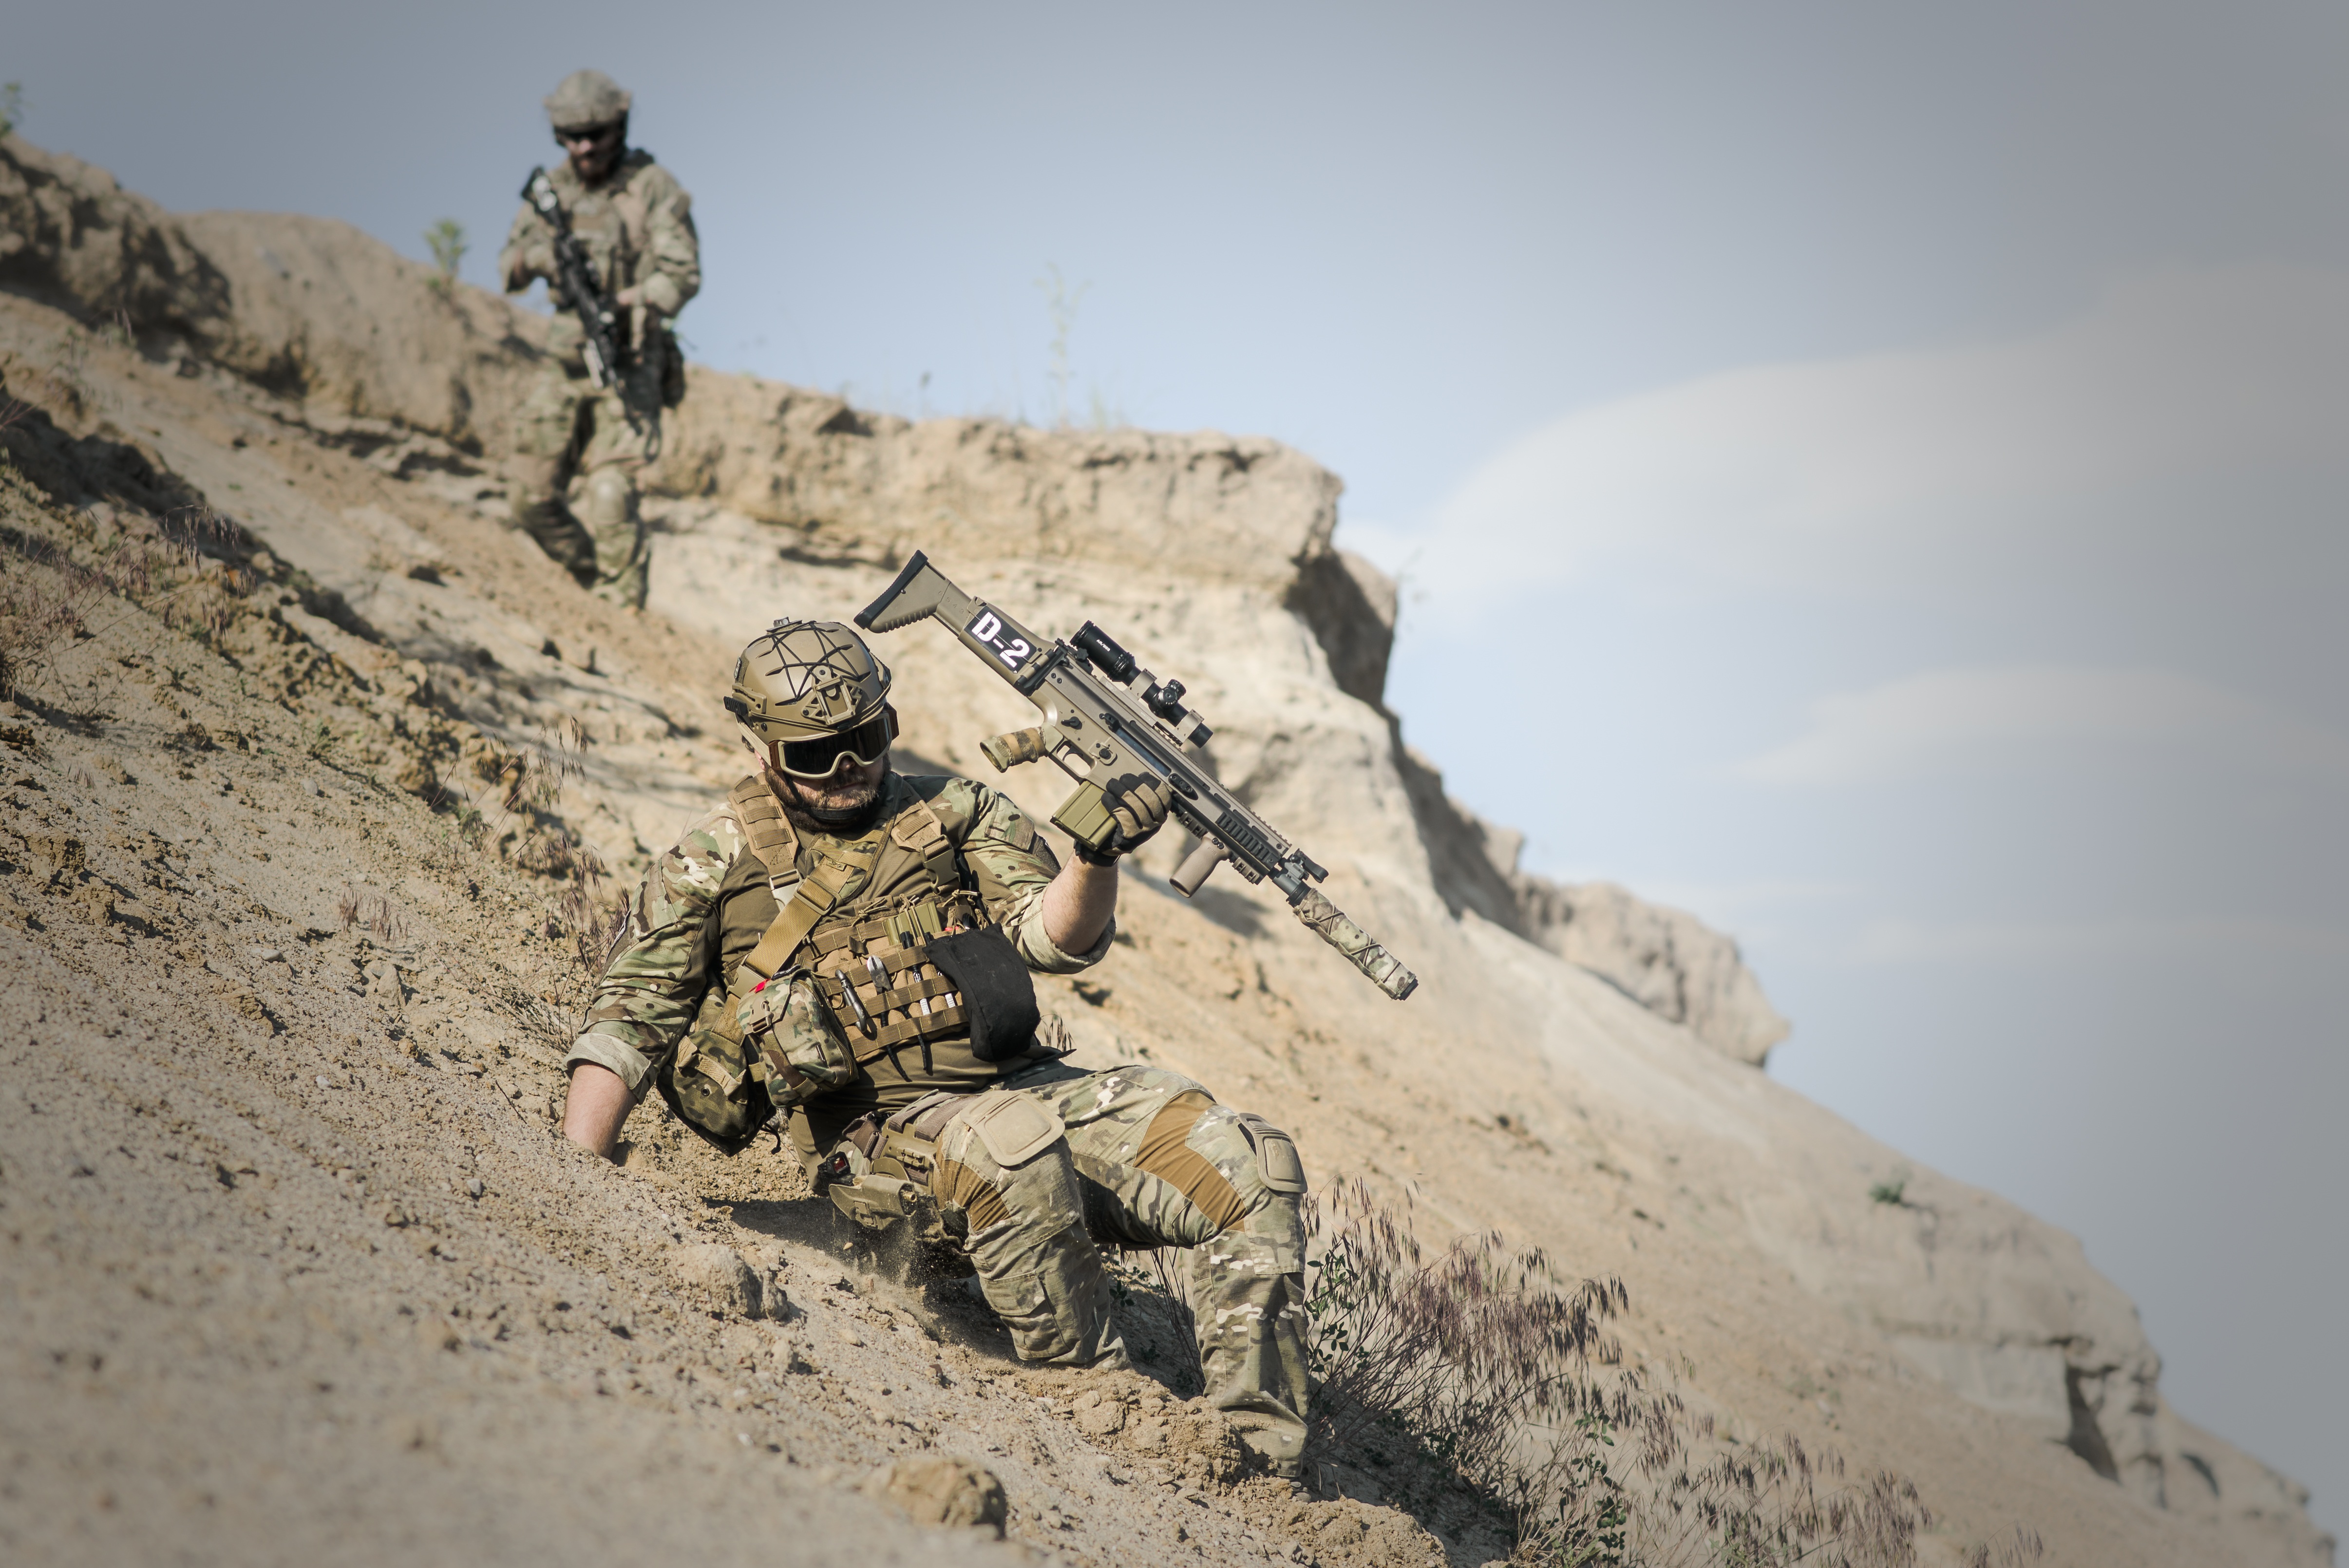
man, nature, outdoor, sand, person, group, people, sport, desert, adventure, backpack, smoke, military, young, soldier, army, action, freedom, extreme, lifestyle, terrain, activity, war, team, geology, guns, active, gunshow, adventure travel, asg